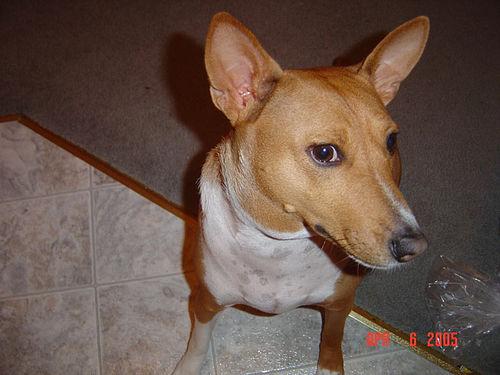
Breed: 243-n000103-basenji